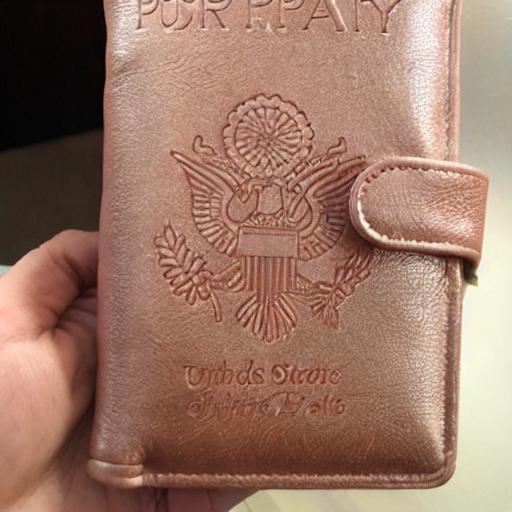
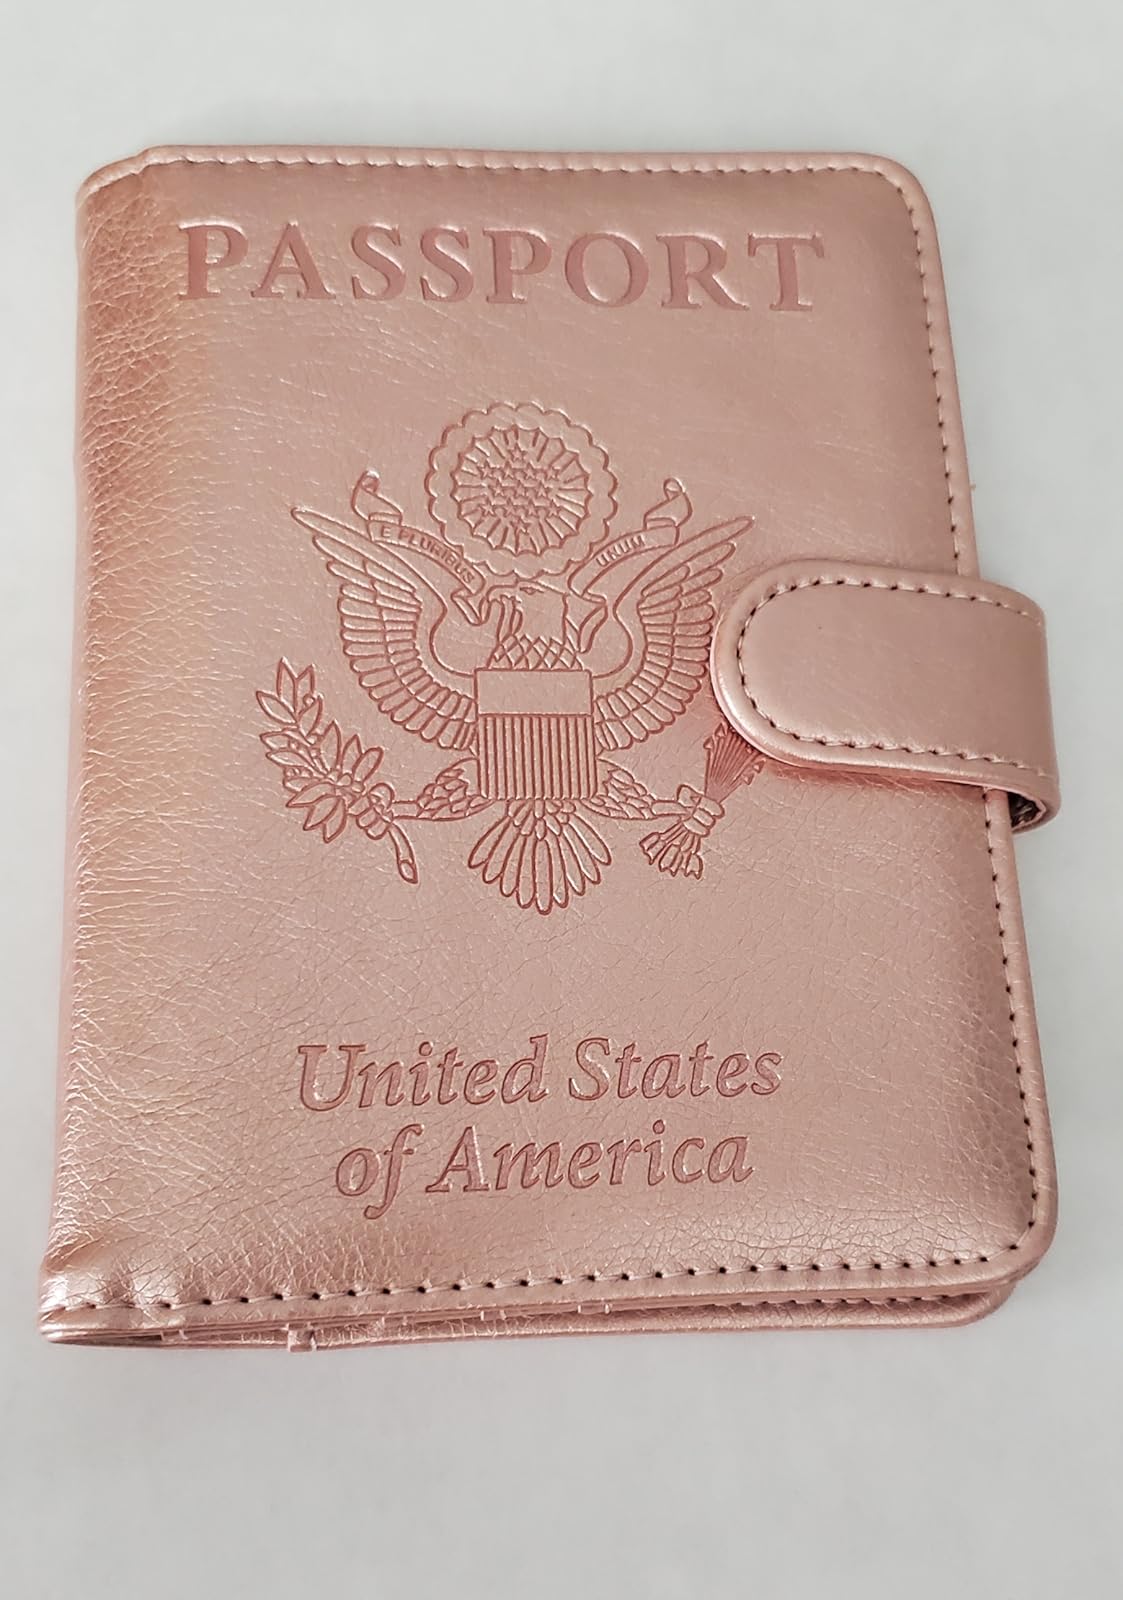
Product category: accessories_wallet
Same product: no